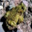
Label: frog